Benjamin Franklin DeCosta

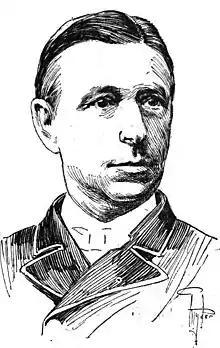

Benjamin Franklin DeCosta or de Costa (July 10, 1831November 4, 1904) was an American clergyman and historical writer.